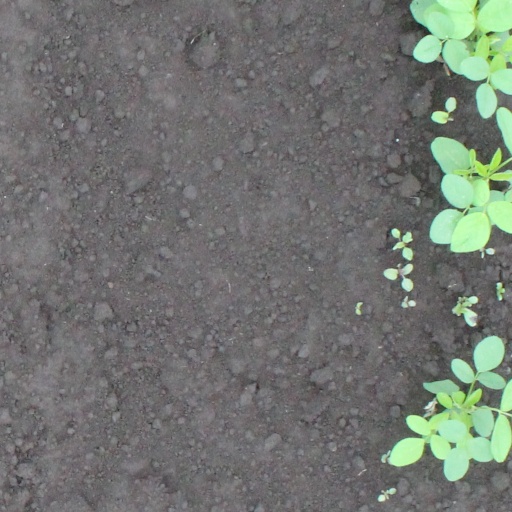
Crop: soybean